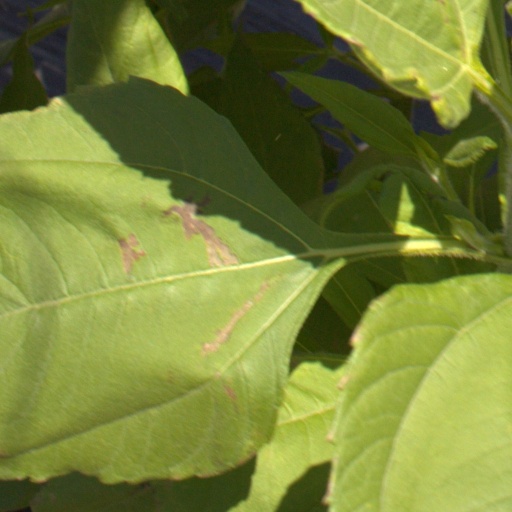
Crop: Jerusalem artichoke